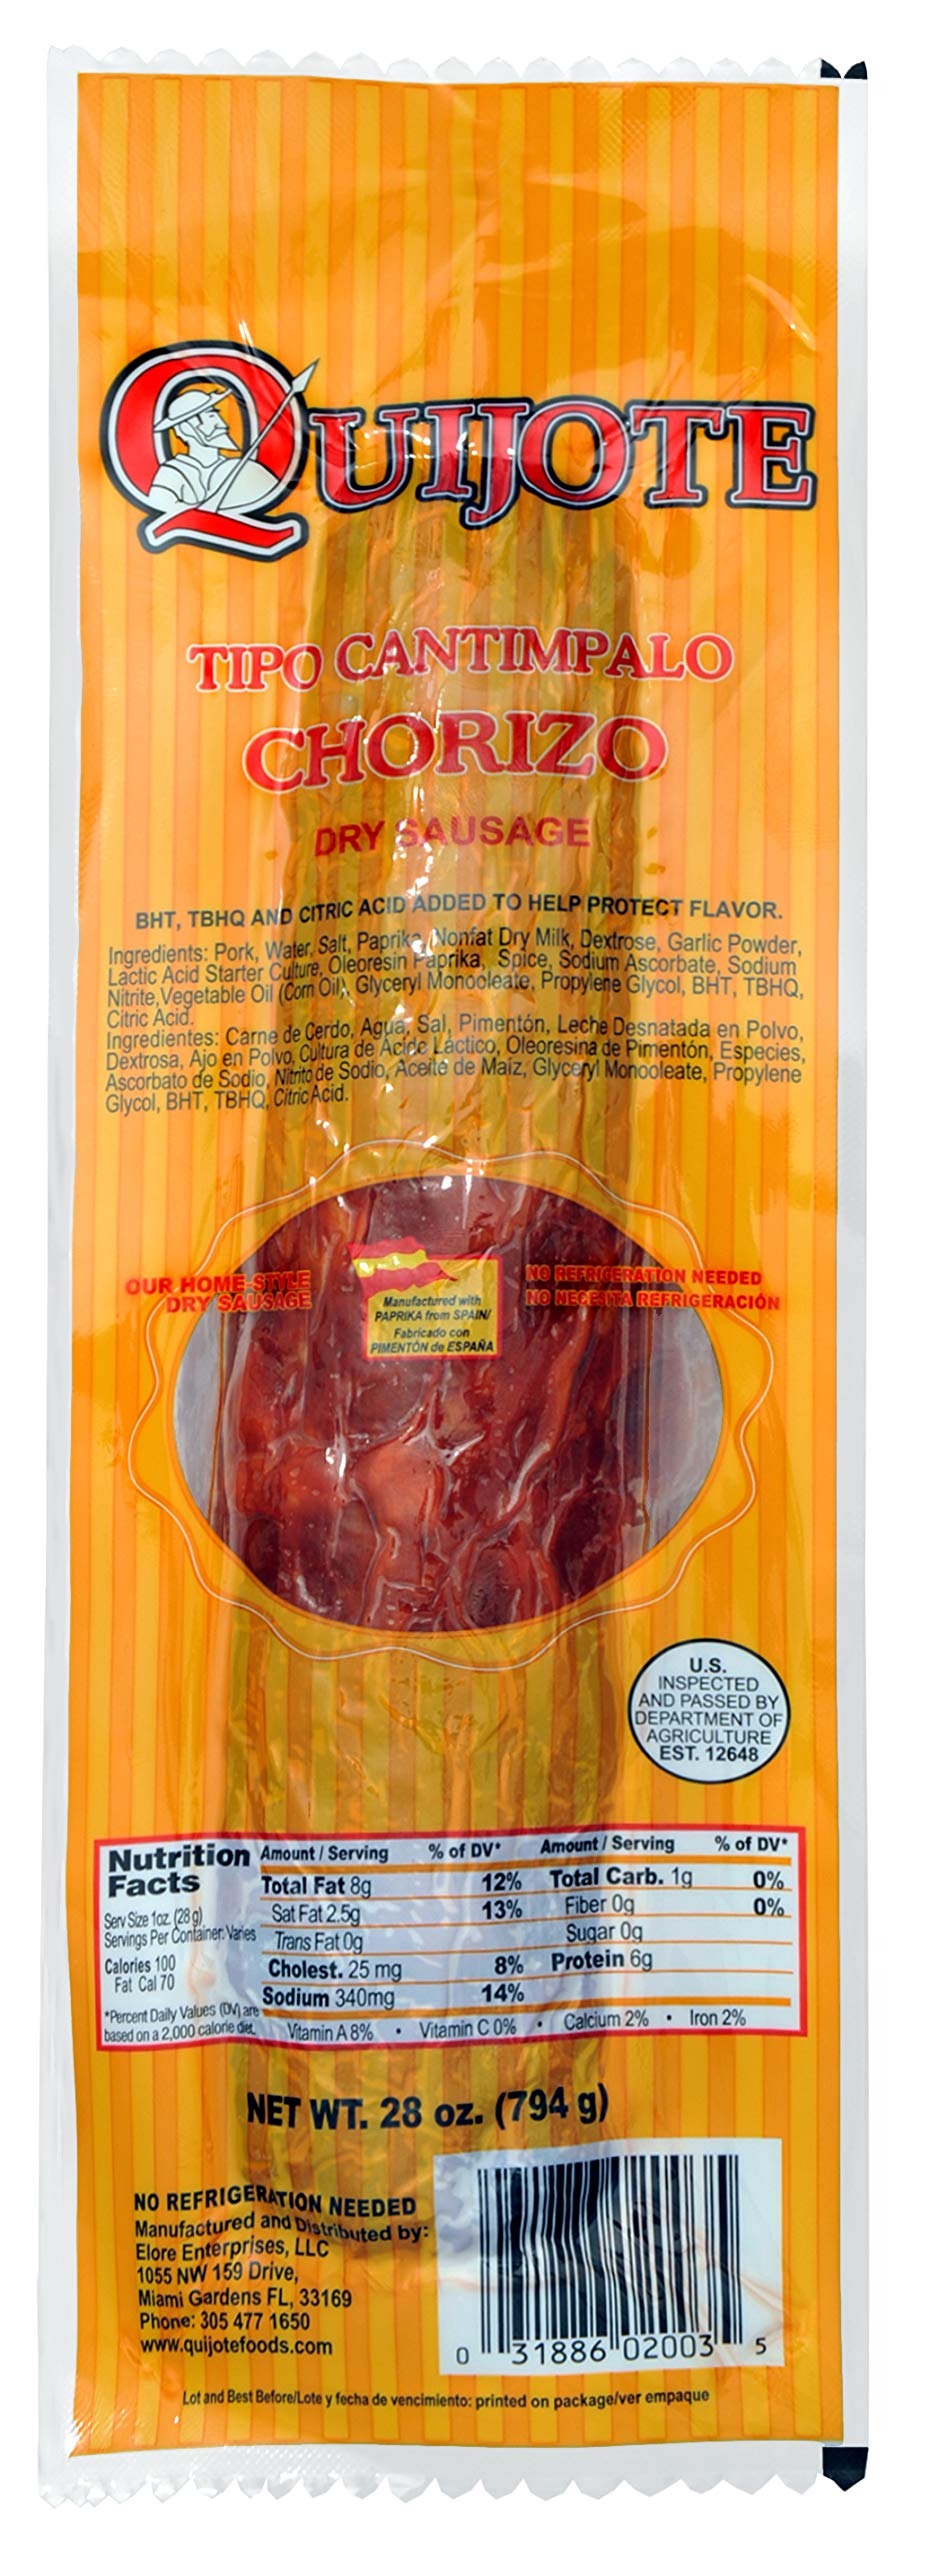
Item Name: Quijote tipo Cantimpalo Chorizo, 28 Oz
Bullet Point 1: Spanish Chorizo
Bullet Point 2: Made in USA
Bullet Point 3: Made with paprika from Spain
Value: 28.0
Unit: ounce

Price: 16.99